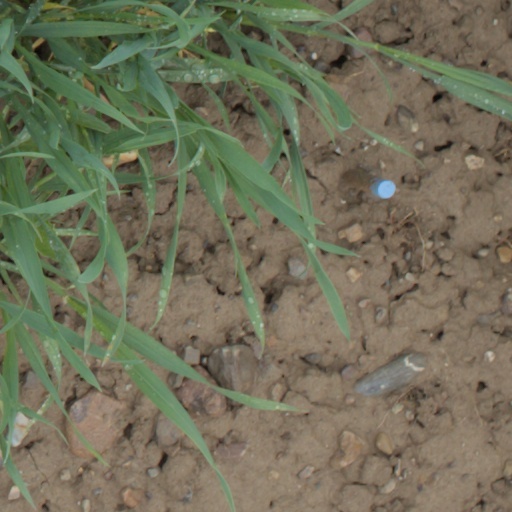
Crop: wheat